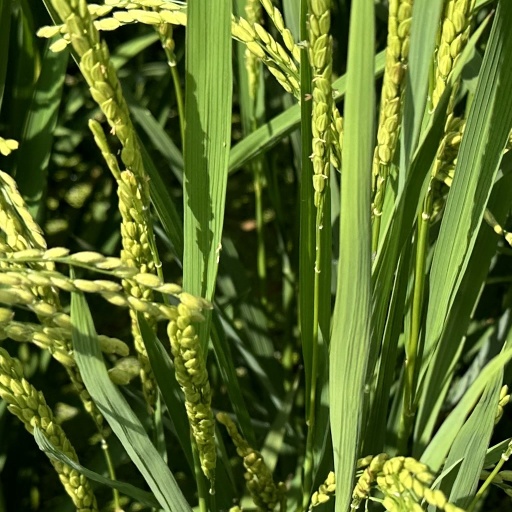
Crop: rice